Sky position (RA, Dec in degrees): 209.983, 1.994
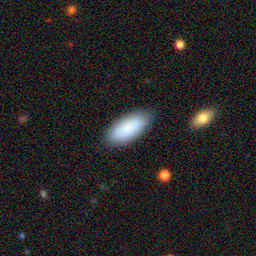
Galaxy morphology: In-between Round Smooth Galaxies